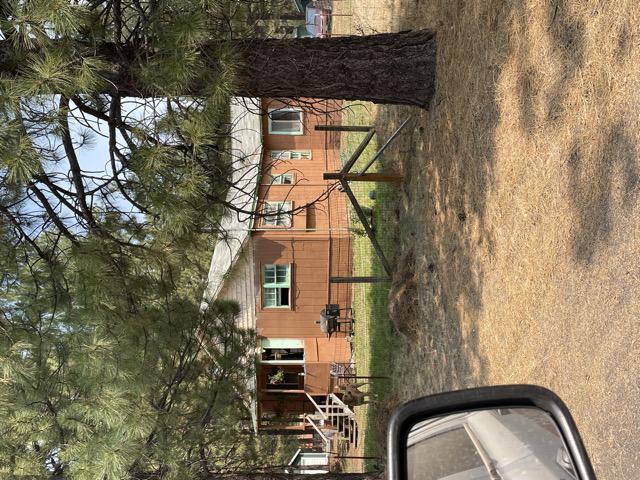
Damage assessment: no_damage